The Wedding at Cana (Veronese)

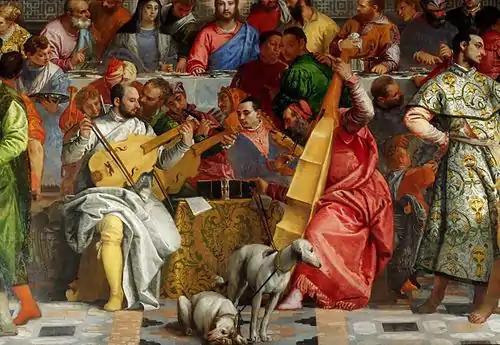
The musicians providing ambience for "The Wedding Feast at Cana" are personified by Veronese (viola da braccio), and the principal painters of the Venetian school: Jacopo Bassano (cornetto), Tintoretto (viola da braccio) and Titian (violone); standing beside Titian is the poet Pietro Aretino. (detail, lower centre-plane)

The wedding banquet is framed with Greek and Roman architecture from Classical Antiquity and with architecture of the Renaissance, Veronese's contemporary era. The Graeco-Roman architecture features Doric order and Corinthian order columns surrounding a courtyard that is enclosed with a low balustrade; in the distance, beyond the courtyard, there is an arcaded tower, by the architect Andrea Palladio. In the foreground, musicians play stringed instruments of the Late–Renaissance, such as the lute, the violone, and the viola da gamba.